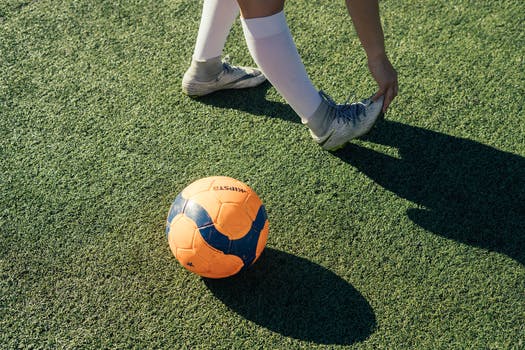
Label: No Watermark